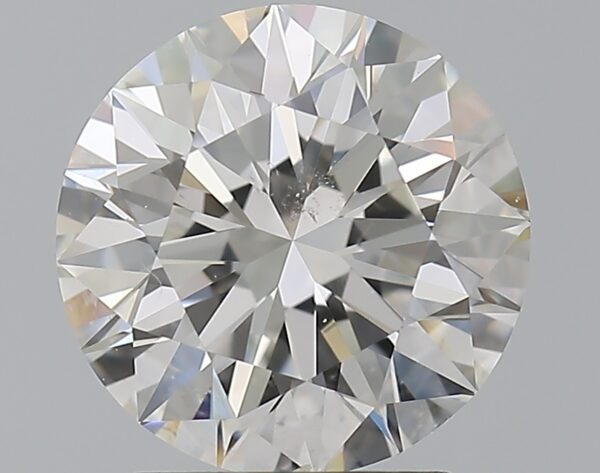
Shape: round
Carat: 2.01
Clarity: SI1
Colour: G
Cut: EX
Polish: EX
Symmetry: EX
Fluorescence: F
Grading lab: GIA
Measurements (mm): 8.03 x 8.08 x 5.05